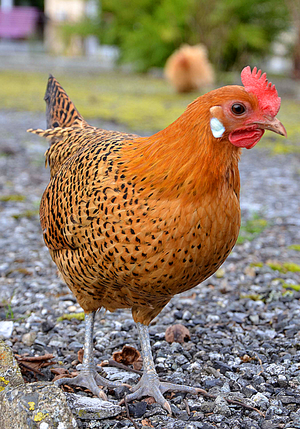
Mouette de la Frise orientale naine
La mouette de la Frise orientale est une race de poule domestique.